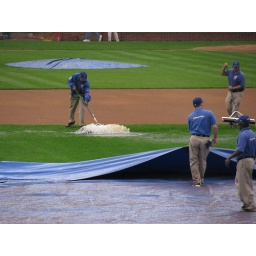
Pushing the water that was on the tarp into the drains in the field